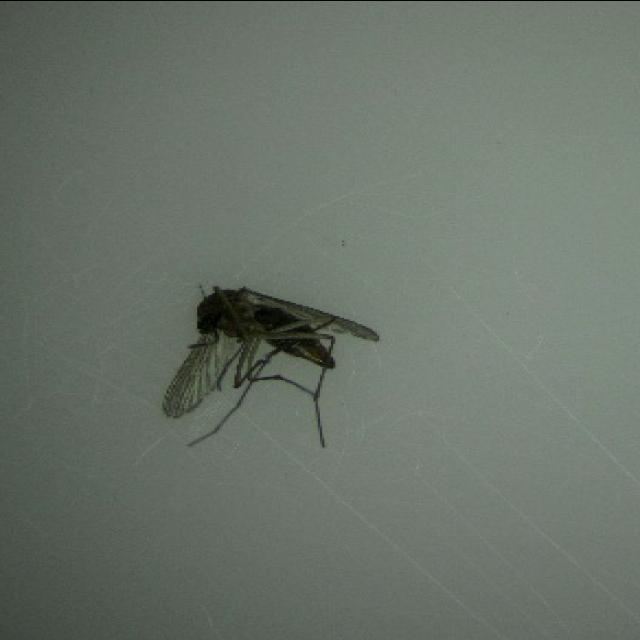
Species: culex_tritaeniorhynchus